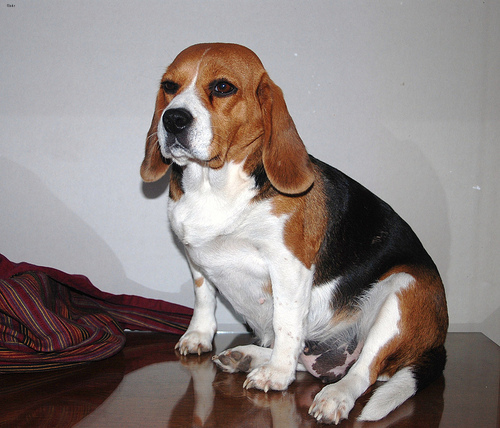
Breed: beagle